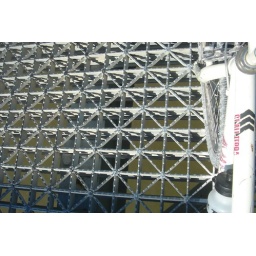
on my bike in the middle of a traveled bridge with steel grate under me.... I can see the river.